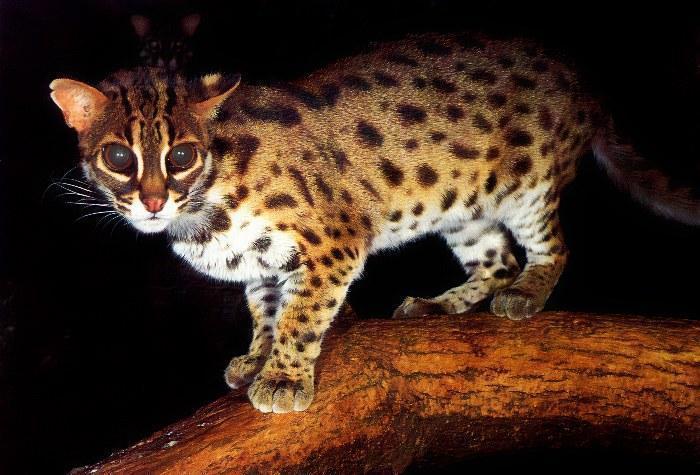
Bengal